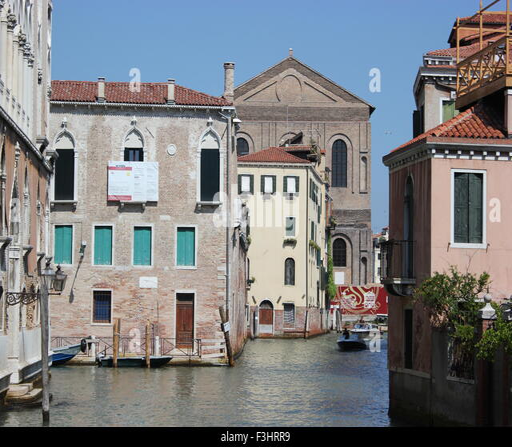
a boat moves along a canal